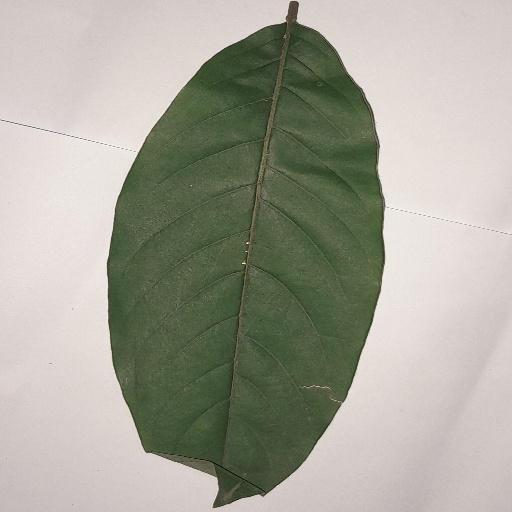
Species: HariTaki
Leaf condition: Shot Hole